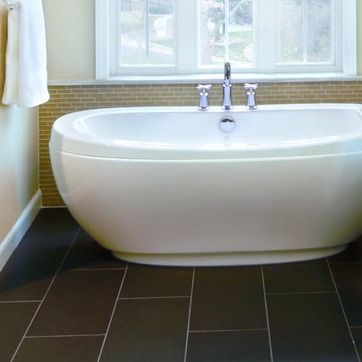
Material: ceramic